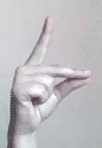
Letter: ta